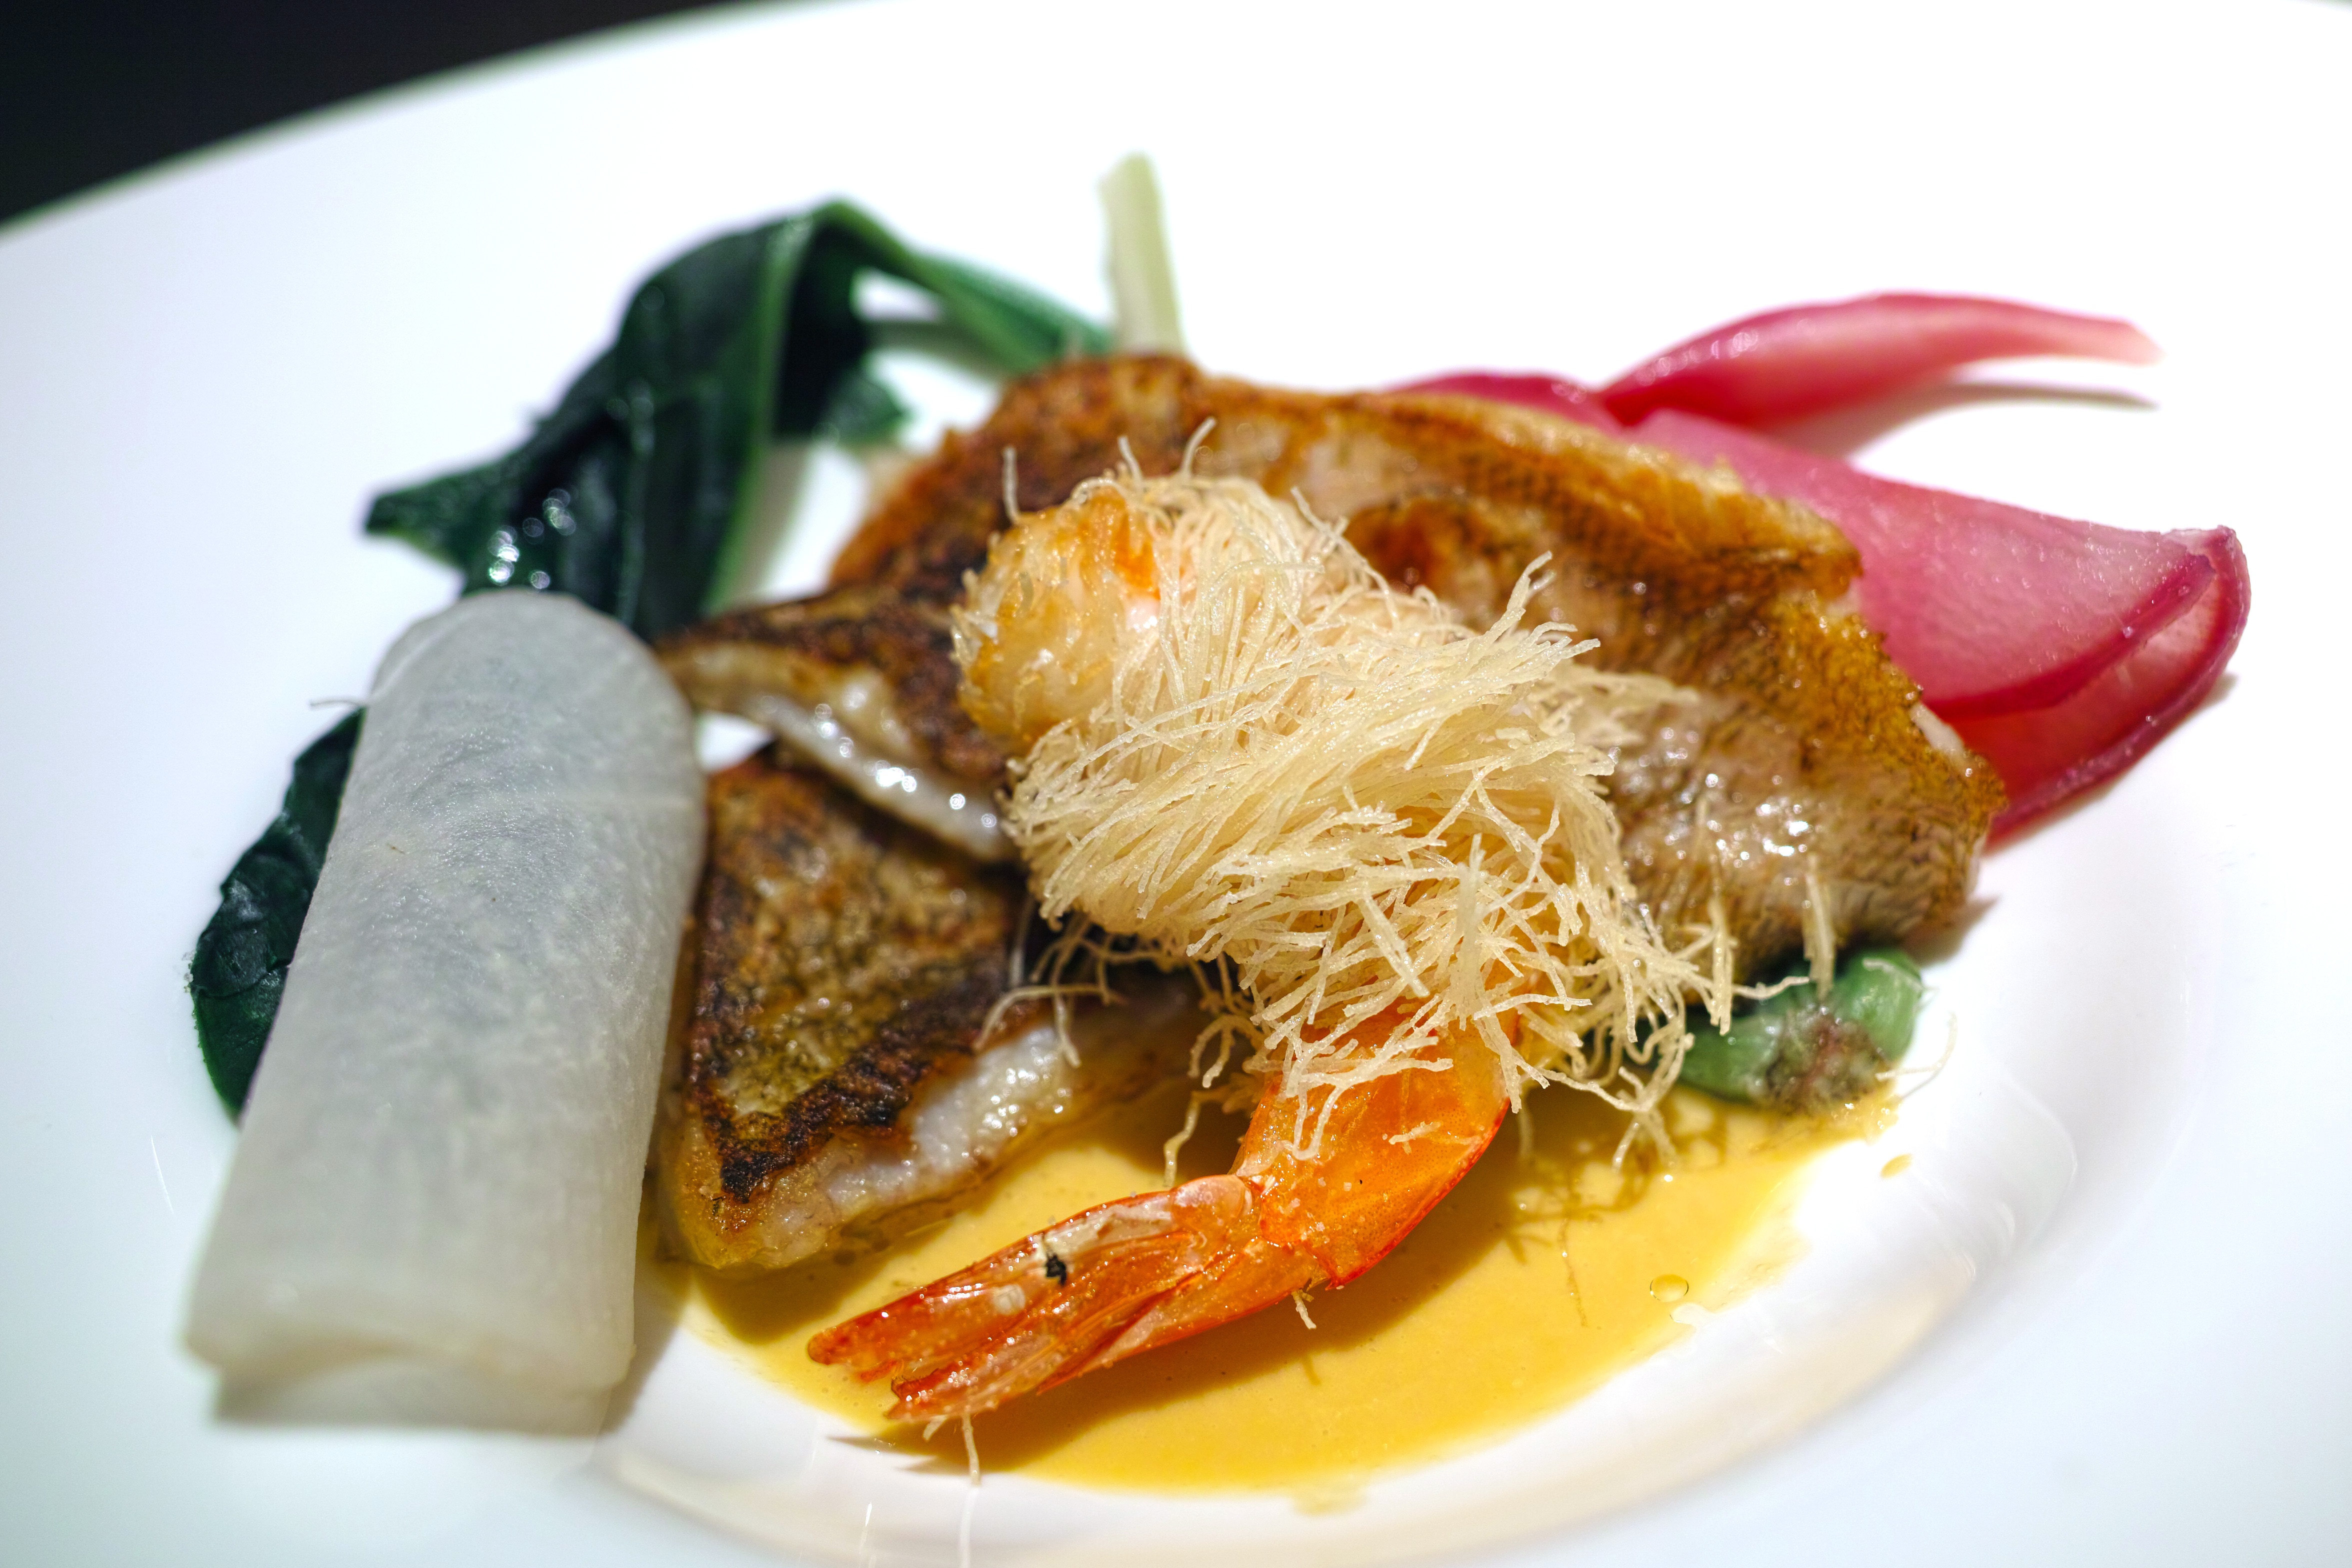
restaurant, dish, meal, food, produce, seafood, fish, cuisine, asian food, french cuisine, fish dishes, thai food, yanaginomai, kadaifu